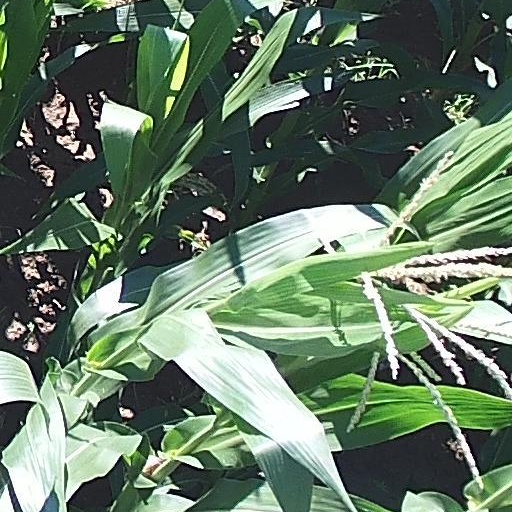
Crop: maize; corn